Hugo Clément

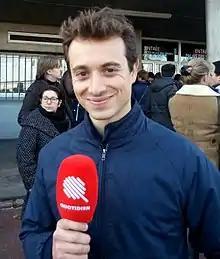
Clément in 2017

Hugo Clément (born 7 October 1989) is a French journalist, author, and documentary filmmaker known for his investigative reporting and environmental advocacy. He began his career at France 2 before gaining national attention through his work on Le Petit Journal and Quotidien, and later with the digital media outlet Konbini.